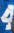
Number: 4